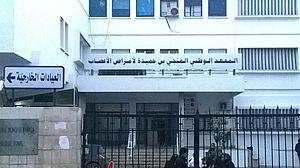
Tunis تونس
Mongi Ben Hamida, né le 1ᵉʳ février 1928 à Kélibia et décédé le 4 mai 2003, est un neurologue et neuropsychiatre tunisien.
L'Institut national de neurologie Mongi-Ben Hamida, anciennement appelé Institut national de neurologie de Tunis, est un hôpital universitaire tunisien spécialisé en neurologie.